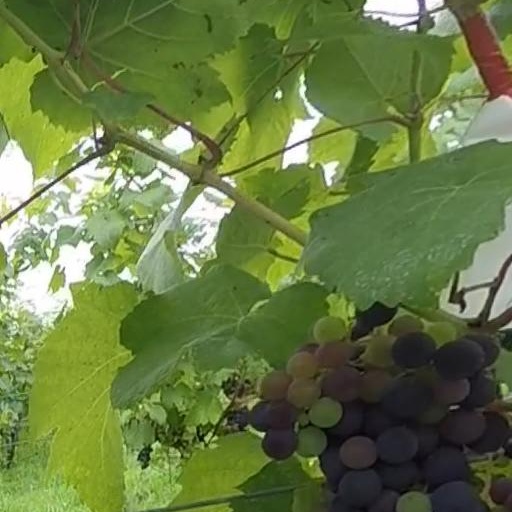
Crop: grape